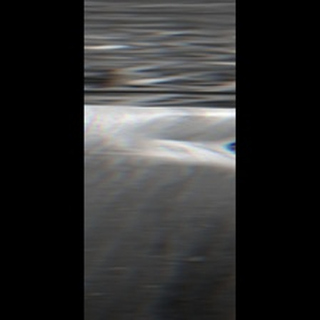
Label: sugarcane_red_rot